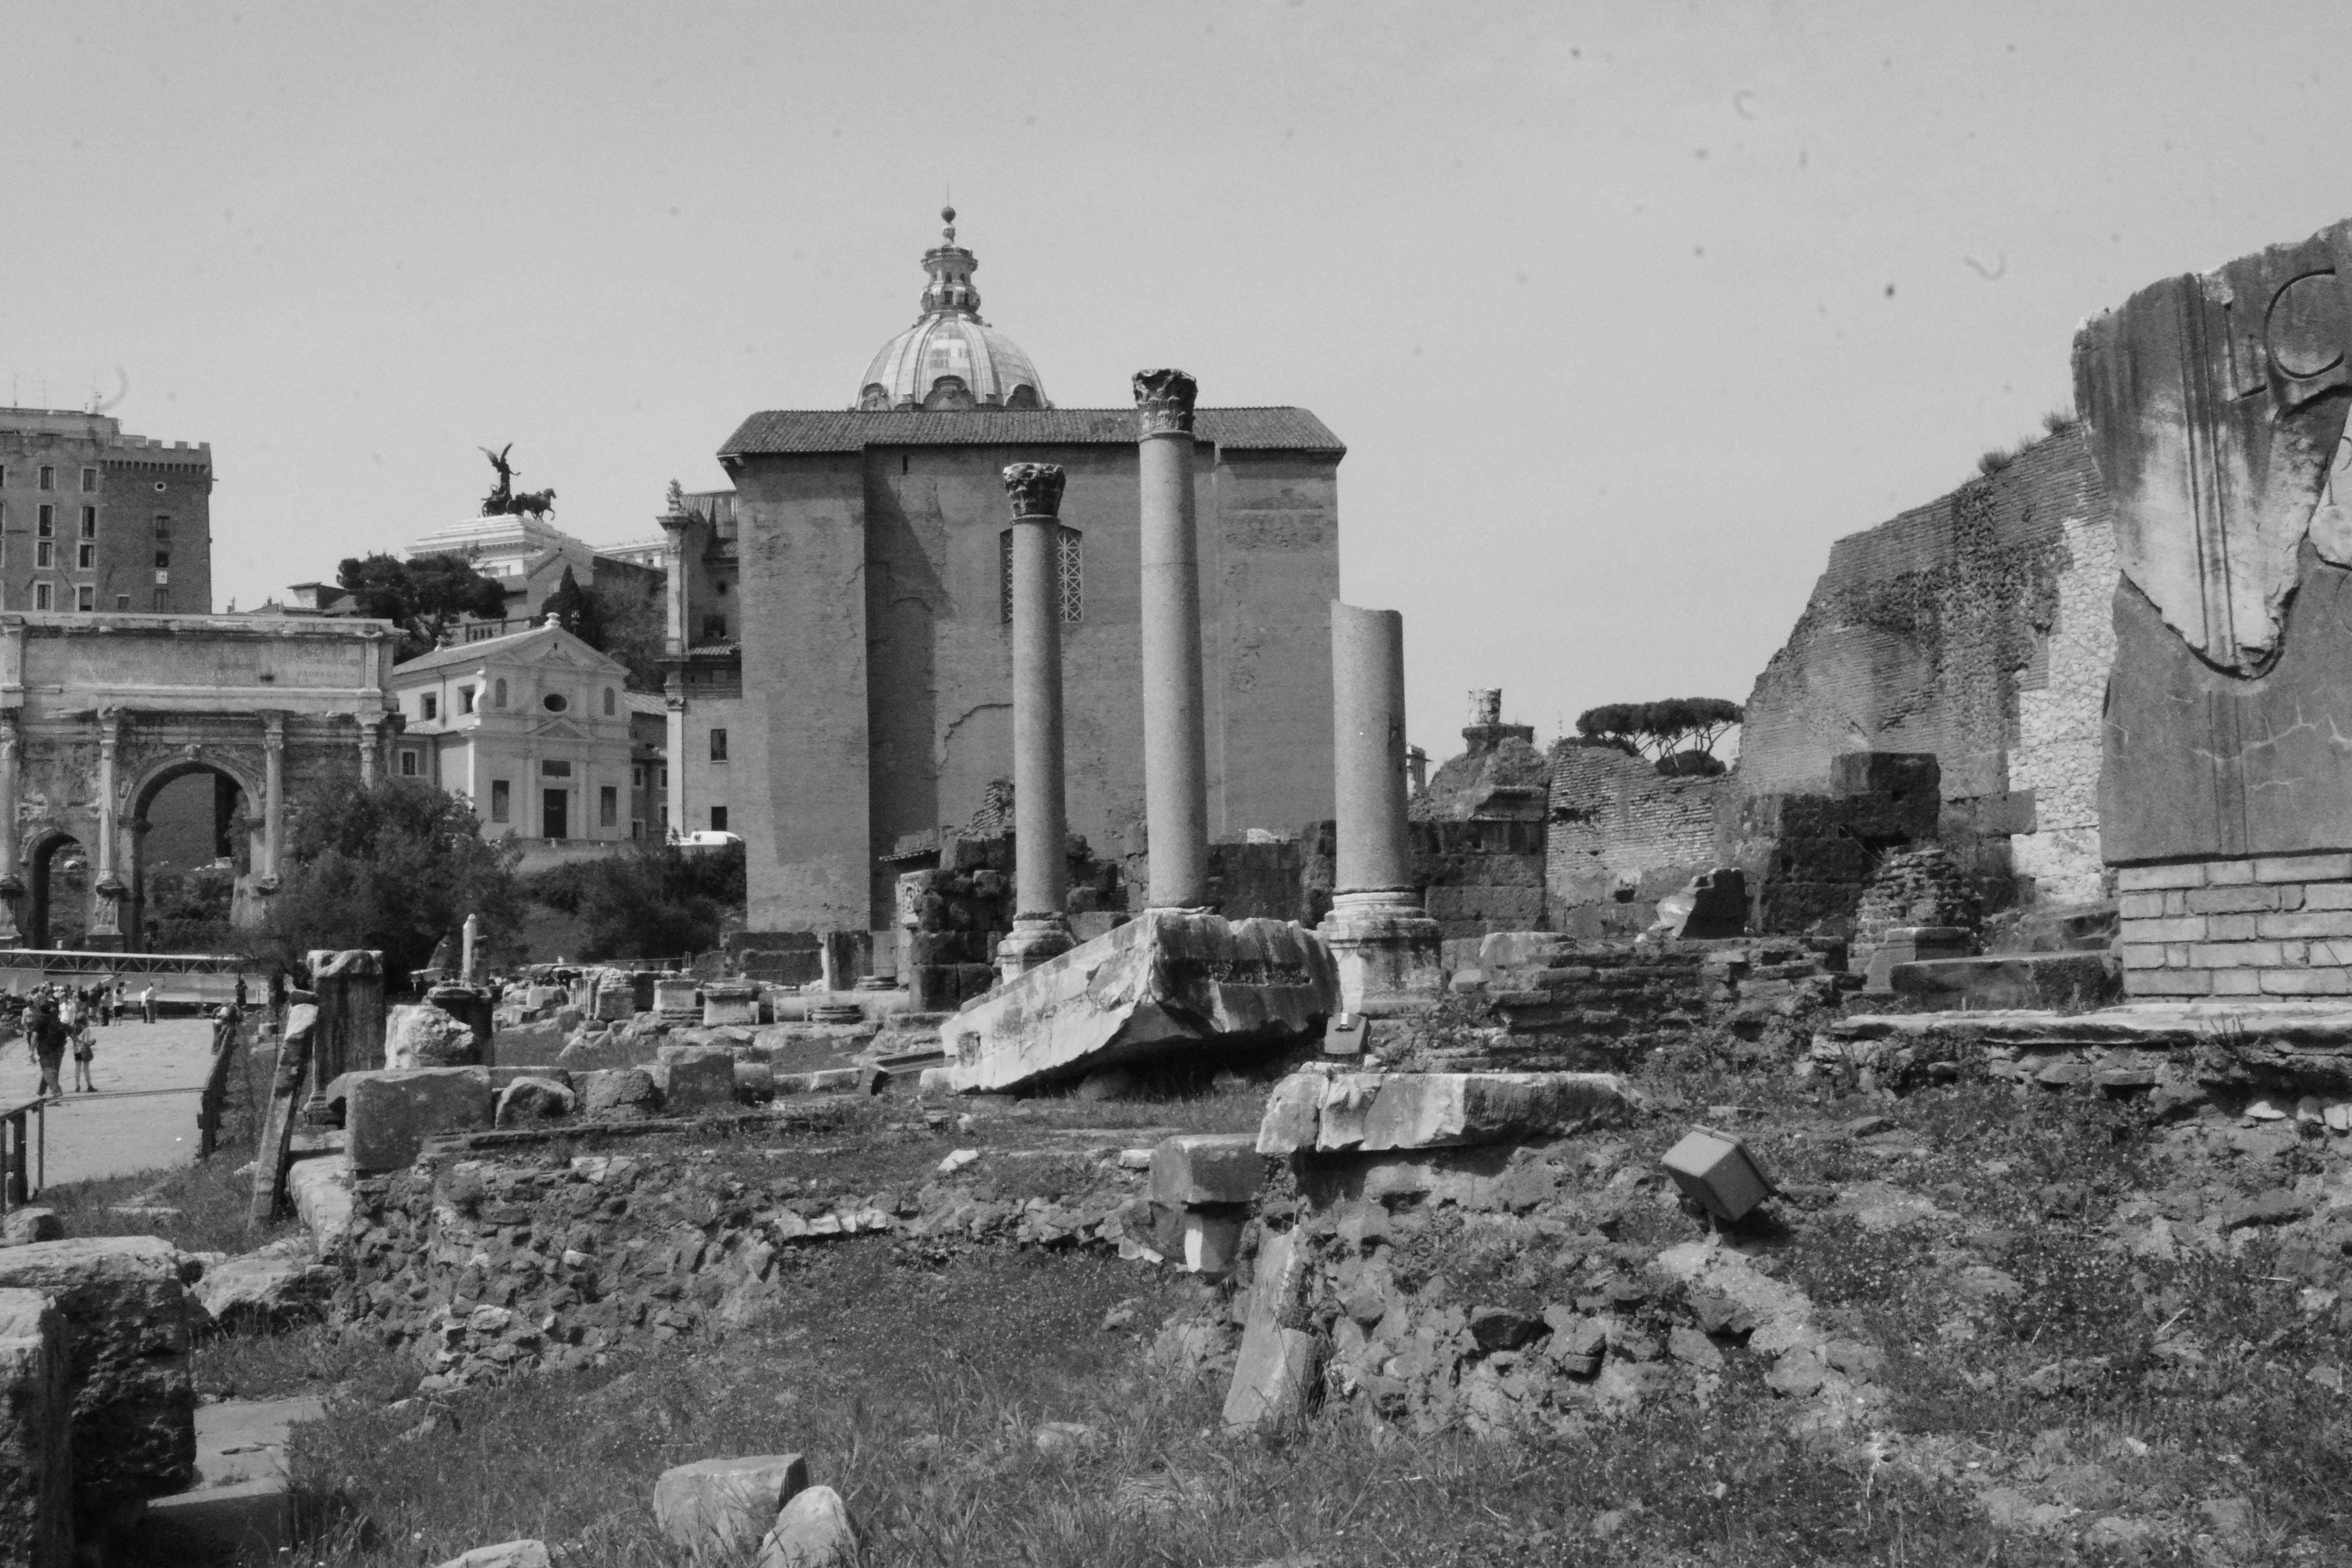
black and white, monument, landmark, monochrome, ruins, history, monochrome photography, ancient history, ancient roman architecture